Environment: real
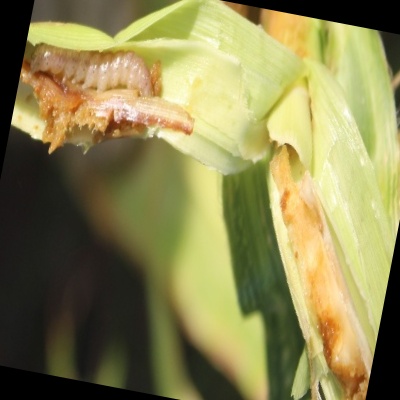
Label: fall_armyworm